Palpatine

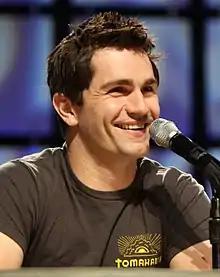

In the 1999 prequel "", set 32 years before "A New Hope", Palpatine (named onscreen for the first time) is depicted as a Galactic Senator from the planet Naboo. As his alter ego, the Sith Lord Darth Sidious, he advises the corrupt Trade Federation to blockade and invade Naboo. Queen Padmé Amidala of Naboo (Natalie Portman) flees to the planet Coruscant to receive counsel from Palpatine, unaware that he actually engineered the invasion. After a plea for help from the Senate results in bureaucratic delays, Palpatine manipulates Padmé into calling for a motion of no confidence against Supreme Chancellor Finis Valorum (Terence Stamp).